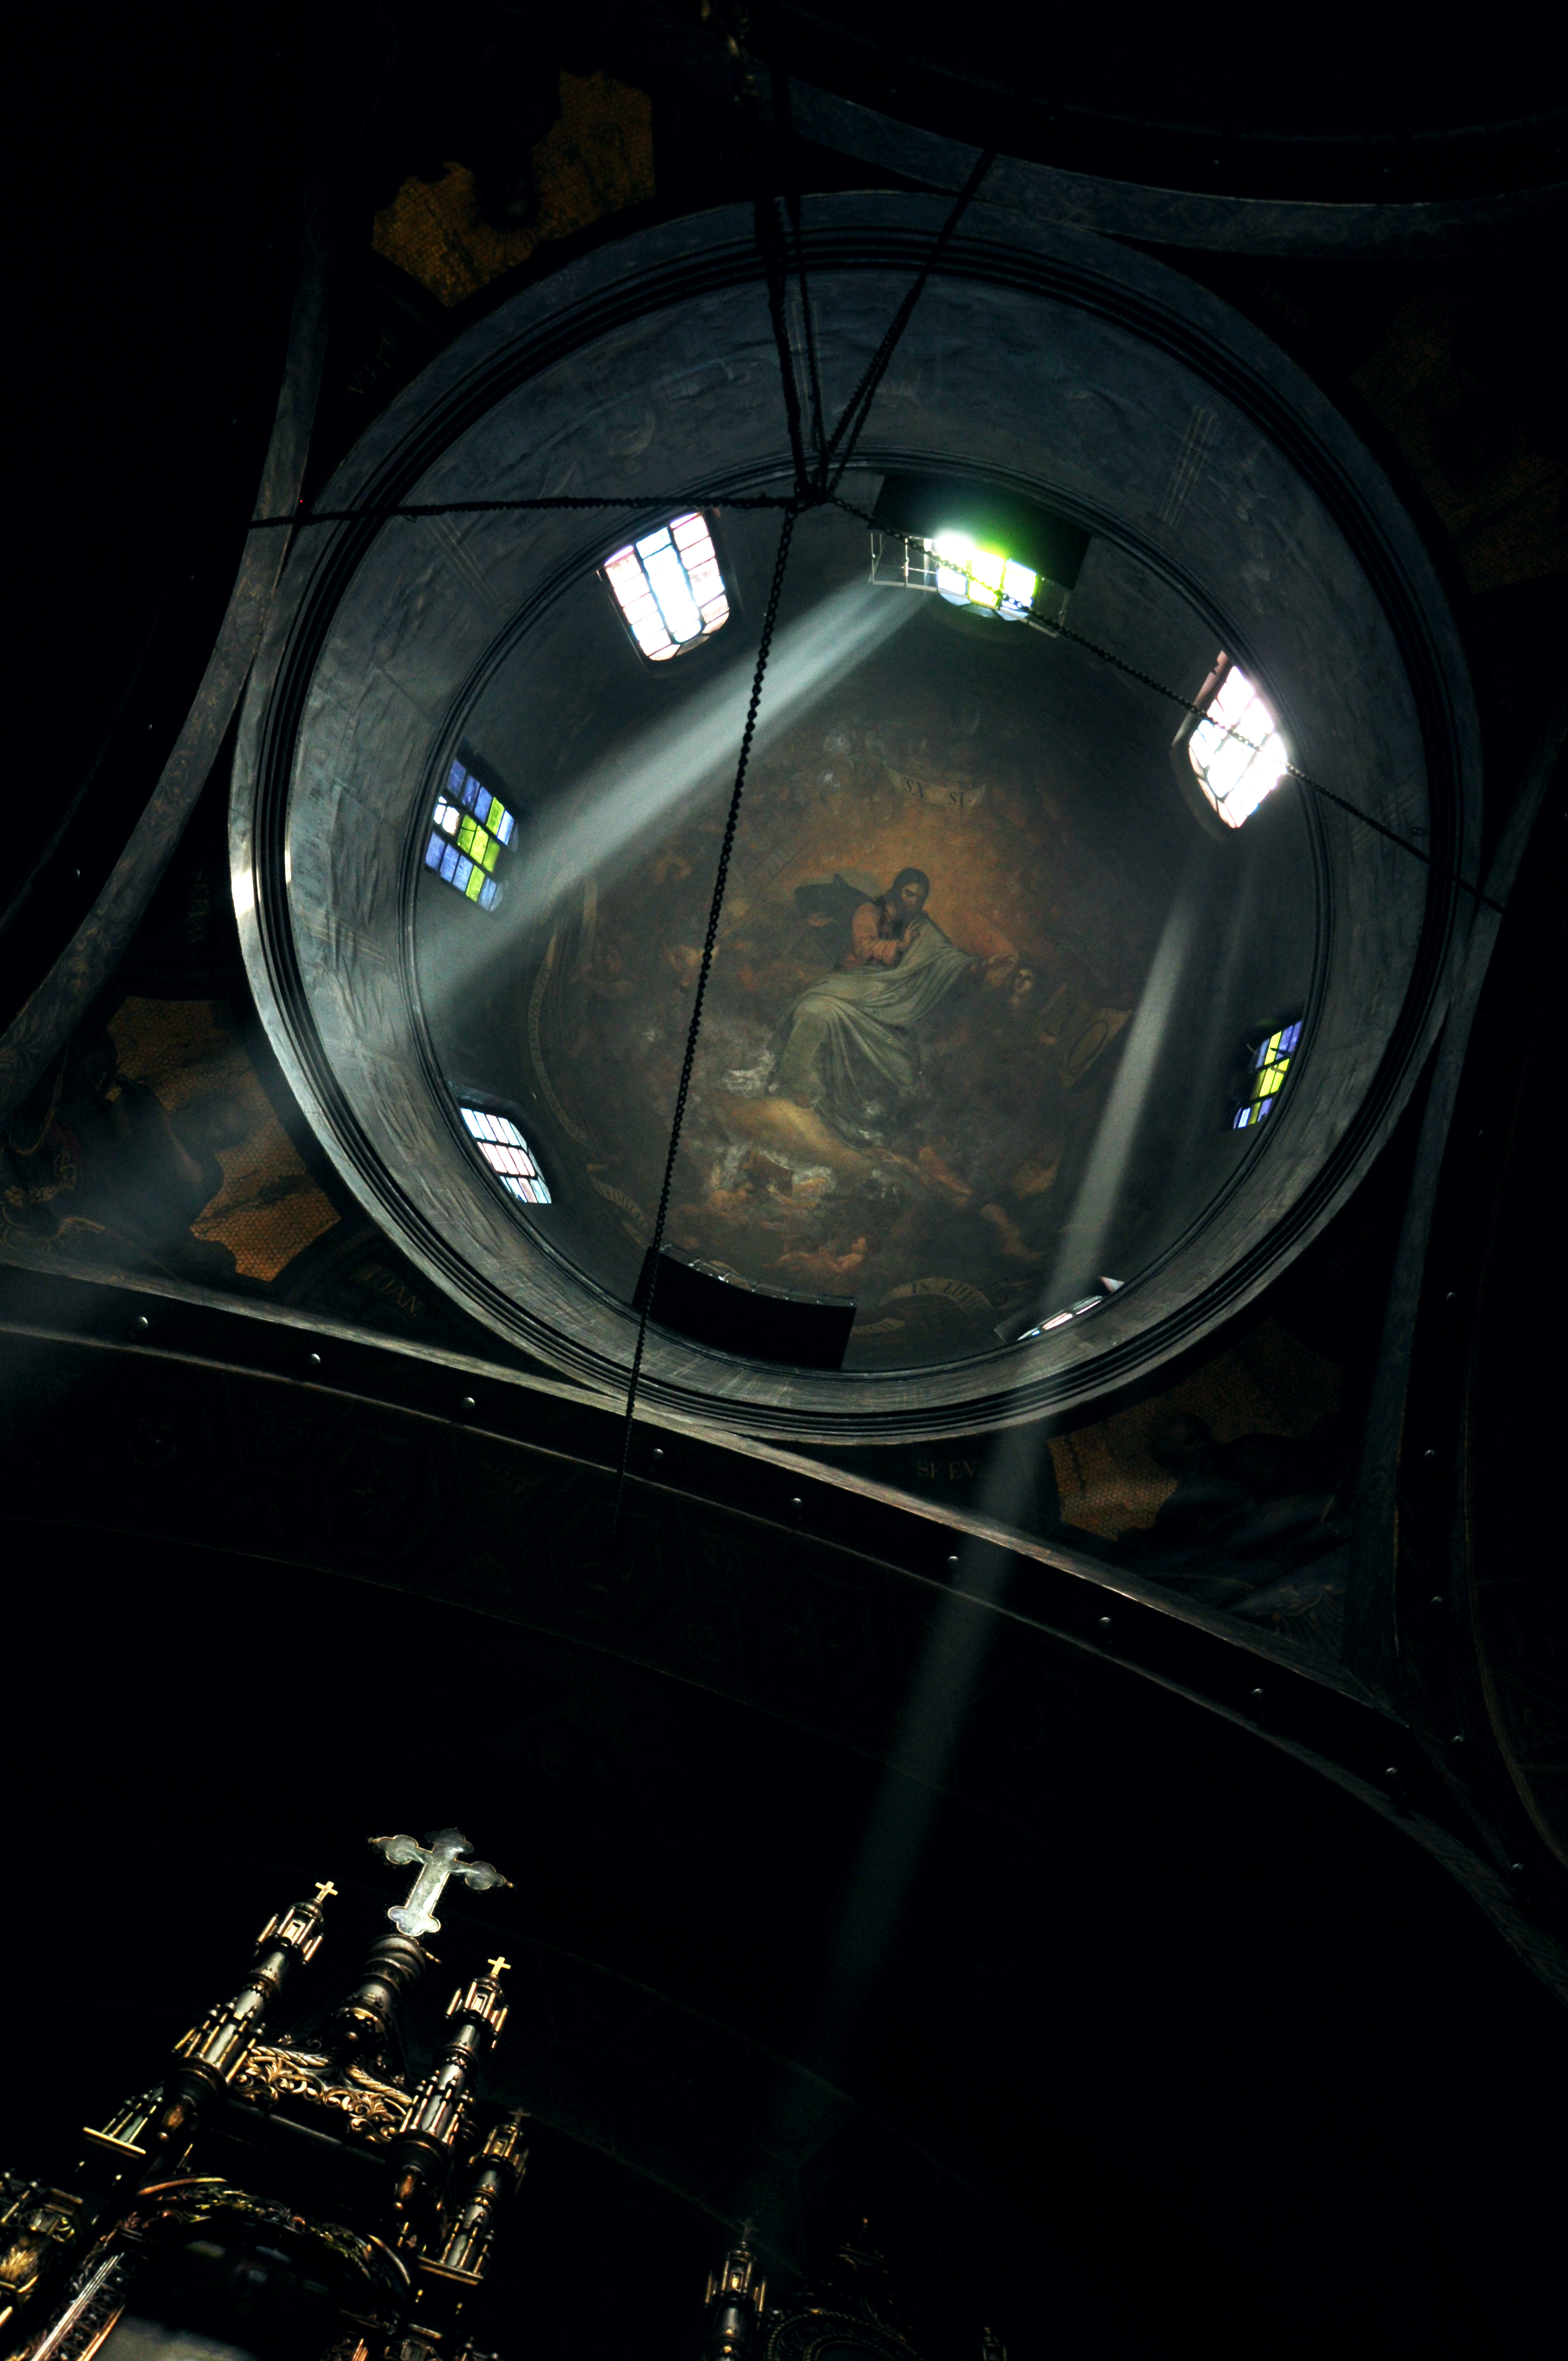
light, architecture, night, photography, interior, building, monument, photo, explore, vehicle, space, religion, darkness, church, cross, christian, lighting, circle, outer space, photos, religious, de, churches, fotografie, christianity, romana, orthodox, vaulting, eastern, dome, romania, bucharest, screenshot, bor, biserica, arhitectura, orthodoxy, lumina, cruce, cupola, pendentives, pendentive, pandantiv, pandantivi, romanian, ortodoxa, patrimoniu, ortodoxia, ortodoxie, ecclesiastical, bisericeasc, cladire, edificiu, bucuresti, christpantocrator, pantokrator, godslight, sfgheorghevechi, lmibiima19241, cre tinism, cre tin, exlored, astronomical object, atmosphere of earth, computer wallpaper